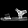
Label: Sandal